University of Malta

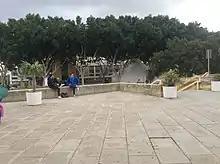
Quad open space

The Valletta campus is the university's original campus, located in Malta's capital city. It is housed in the Old University Building, which was constructed between 1595 and 1602 to house the university's predecessor, the "Collegium Melitense". The Valletta campus incorporates an "Aula Magna" ("Great Hall").